Corn Du

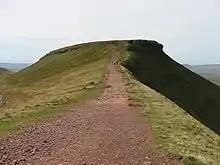
Corn Du showing distinctive strata

The summit is very similar to that of Pen y Fan: flat and anvil-shaped. It is similarly formed from the relatively erosion-resistant Devonian age sandstones from the Upper Old Red Sandstone known as the Plateau Beds. The rock strata are clearly visible at the edge of the escarpment, where they form a resistant edge to the cliff. The same strata are visible all along the escarpment facing north, as well as the rearward edge facing south-east and lying behind the main peaks. The same Plateau Beds recur in the Black Mountain (range) to the west, and cap the summits of Picws Du and Fan Foel, as well as forming steep cliffs below the peaks.